Carol Wax

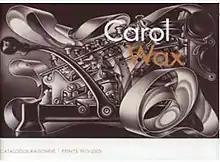
"Carol Wax, Catalogue Raisonné/Prints, 1975–2005" (Herakleidon Art Museum, 2006)

In 2006, the Herakleidon Art Museum in Athens, Greece, presented a solo show of her work. Titled "Shadowplay," it included every edition Wax had published, including her early lithographs along with many state proofs, color separation proofs, plates, preparatory sketches, and related drawings and pastels. The Herakleidon also published "Carol Wax, Catalogue Raisonné/Prints, 1975–2005" in 2006 to document her first thirty years as a printmaker. One reviewer noted that "The reader will readily be captivated by Wax's onomatomania and obsession with man-powered mechanical objects that click, clatter or ring like her signature typewriters and sewing machines." The Herakleidon mounted another exhibition of her work, "Dance of Shadows," in 2011.